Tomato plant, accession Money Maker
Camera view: vertical (180 deg); turntable rotation: 90 degrees
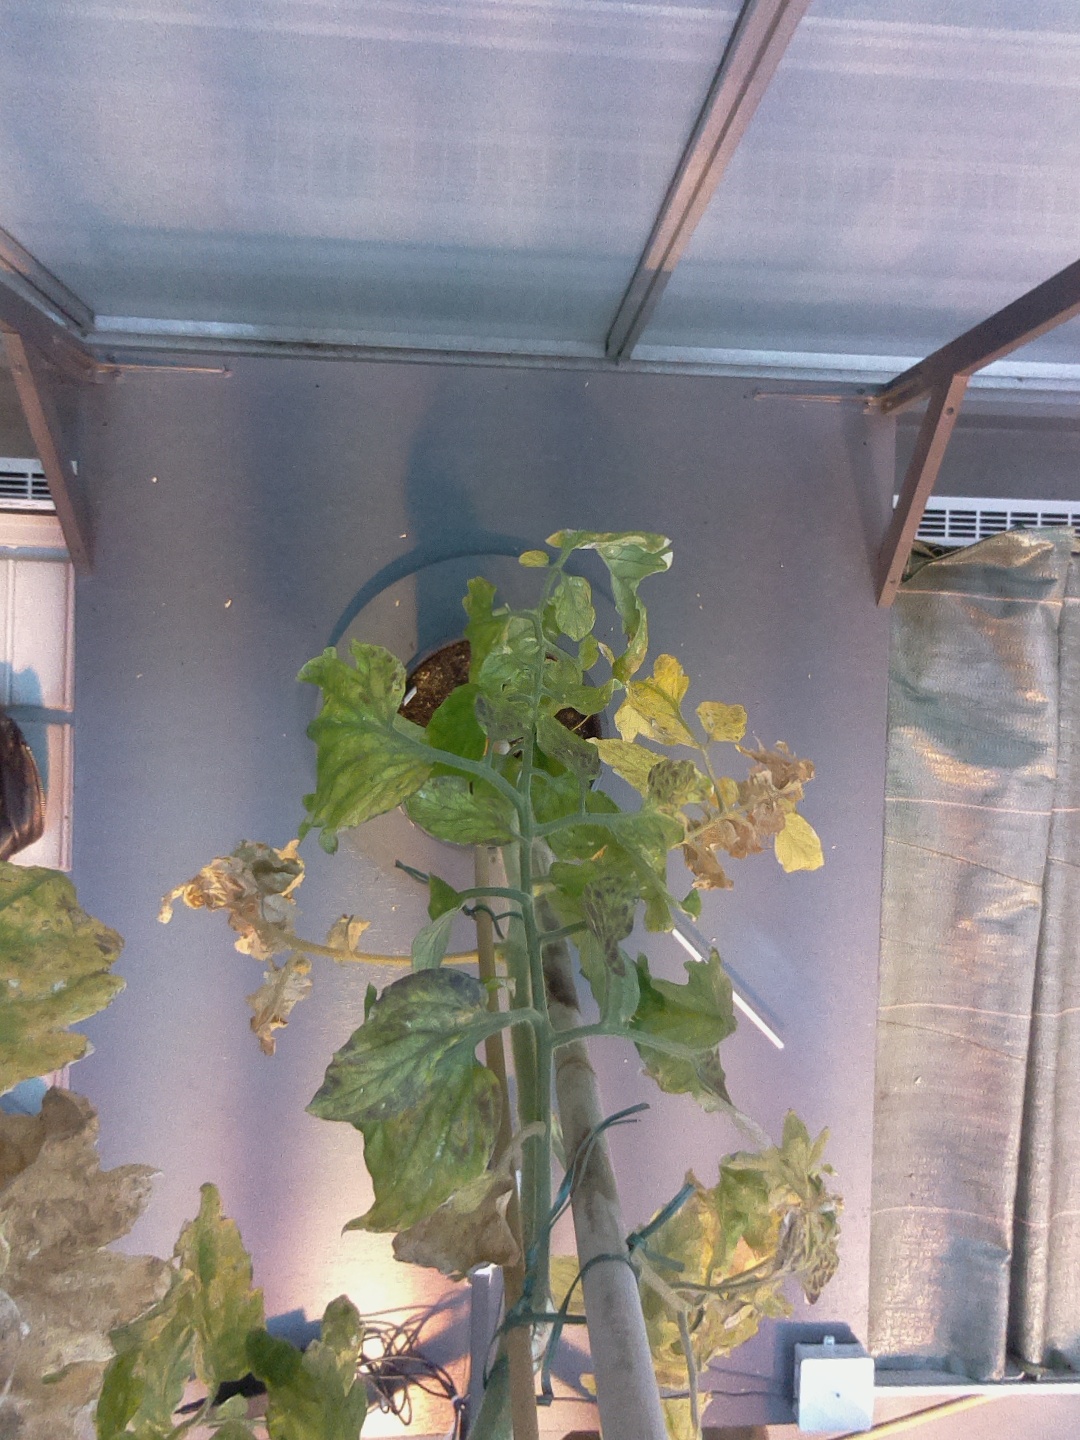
BBCH growth stage 82: 20%-30% of fruits show typical fully ripe color